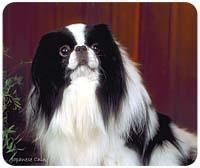
Japanese_spaniel